Window film

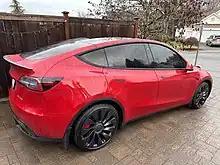
Tesla tinted windows at 20% all around

Heat rejection films are normally applied to the interior of flat glass windows to reduce the amount of infrared, visible light, and ultraviolet (UV) radiation entering the windows. Such films are usually dyed or metallized (which can be transparent to visible light) to convert incoming solar radiation to infrared radiation, which is then rejected back through the glass to the exterior. Modern window film technology has created ceramic window films that are non-metallic and do not contain dyes that can result in discoloration. The ceramic and metallic window films usually cost 50-100+ percent more than regular window film but they can reduce energy transmission by as much as 80 percent. Ceramic window films cost slightly more but provide a substantial increase by reflecting and absorbing infrared radiation (IR or radiant heat).